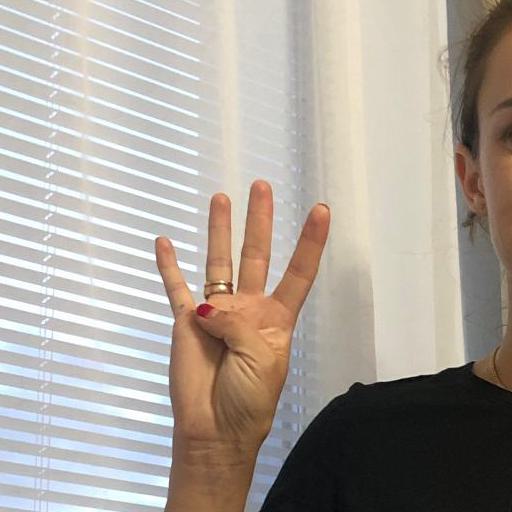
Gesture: four